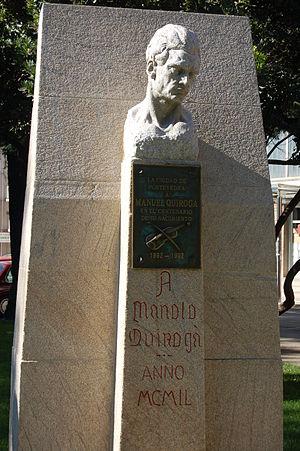
Manuel Quiroga Losada est un violoniste et compositeur espagnol, né le 15 avril 1892 à Pontevedra, mort le 19 avril 1961 à Pontevedra.